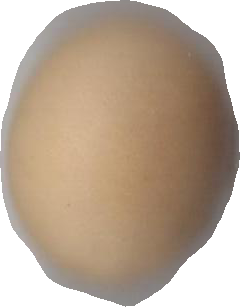
Variety: Grobogan